Killer in Close-Up

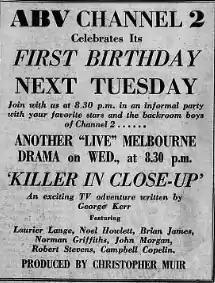
Ad from The Age 14 Nov 1957

Killer in Close-Up was a blanket title covering four live television drama plays produced by the Australian Broadcasting Commission in 1957 and 1958. It could be seen as the first anthology series produced for Australian television.